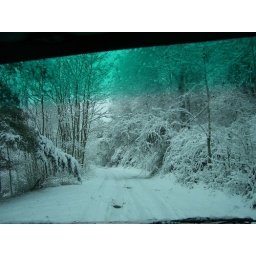
And yet another shot of the driveway with drooping trees covered in snow thru the window of my Xterra.